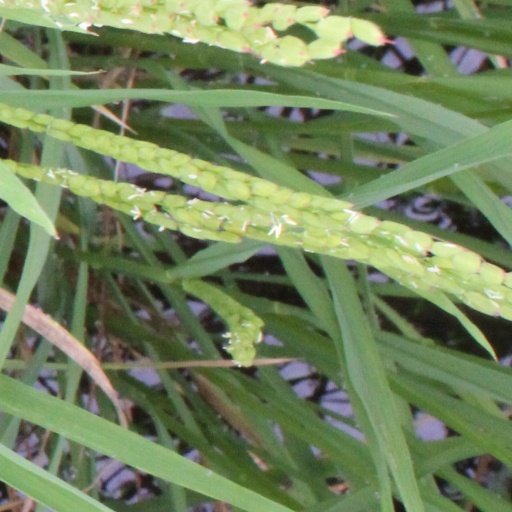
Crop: rice